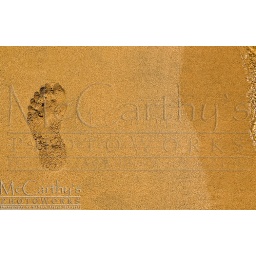
Footprint in the sand on a tropical beach